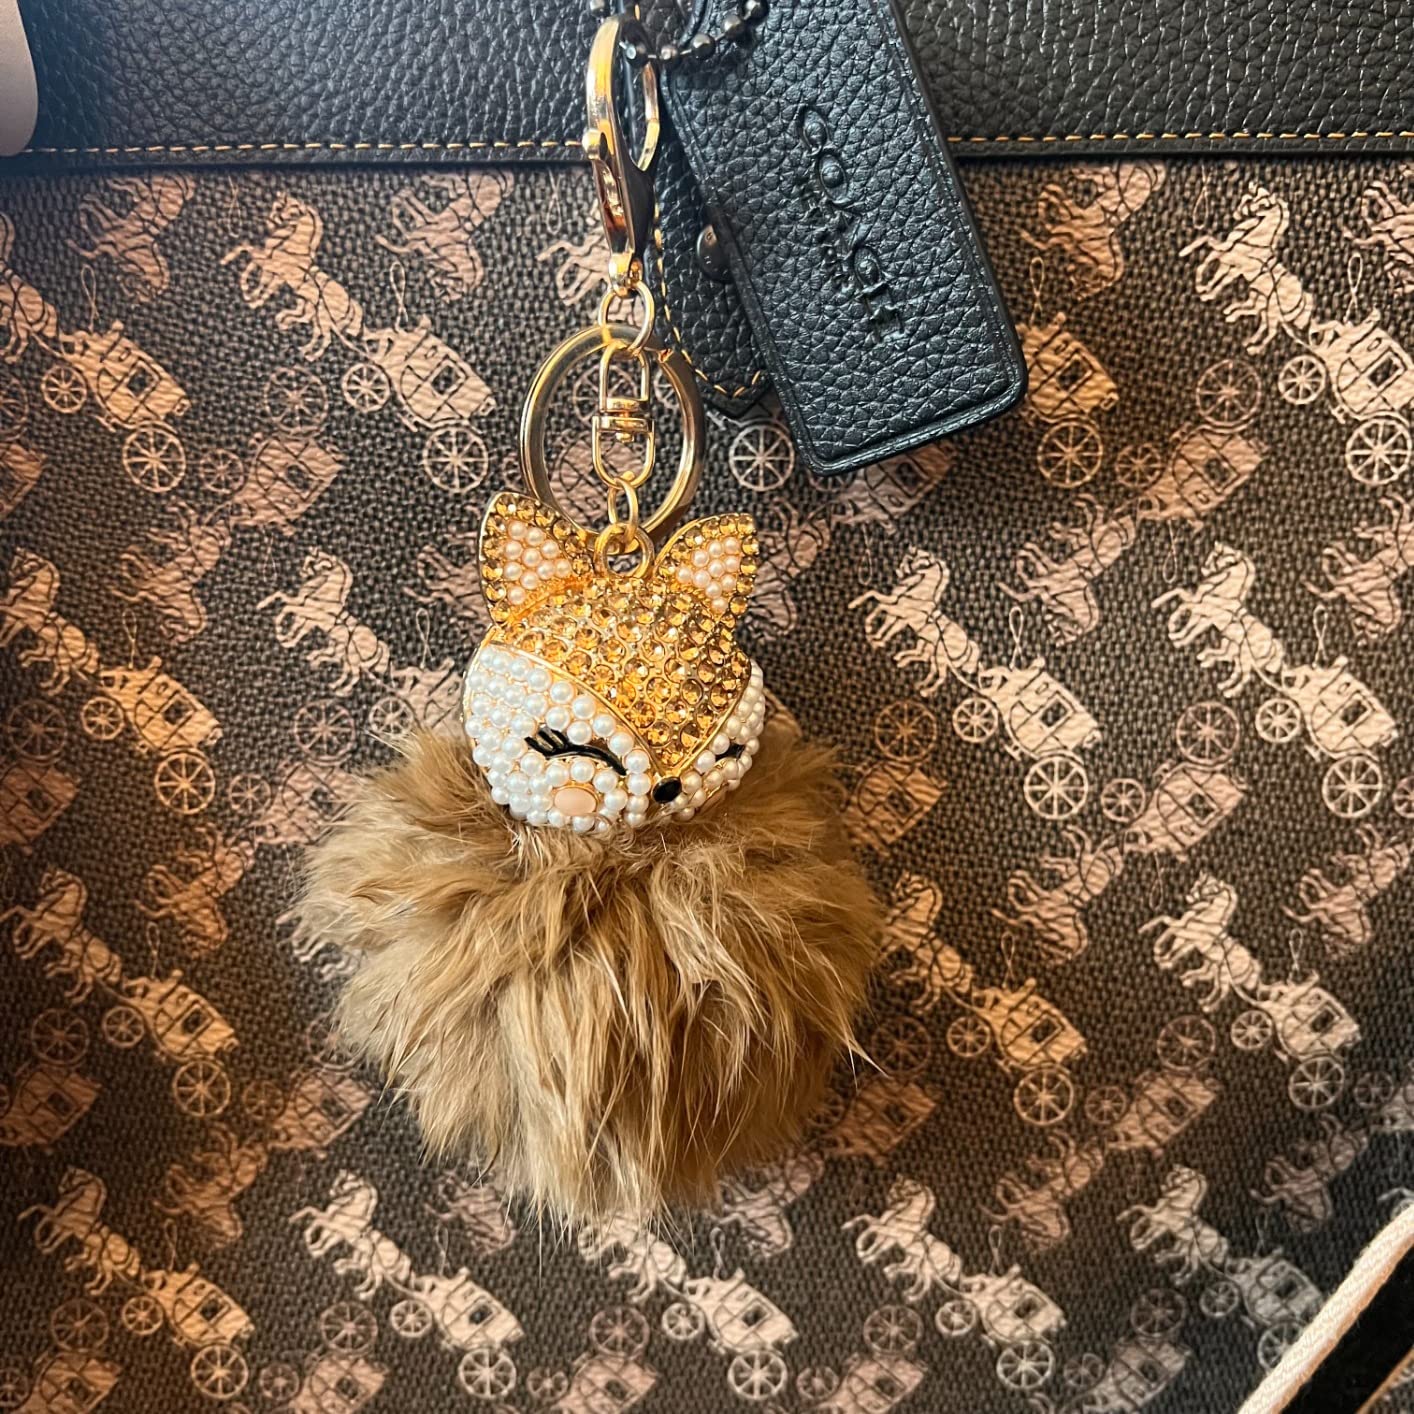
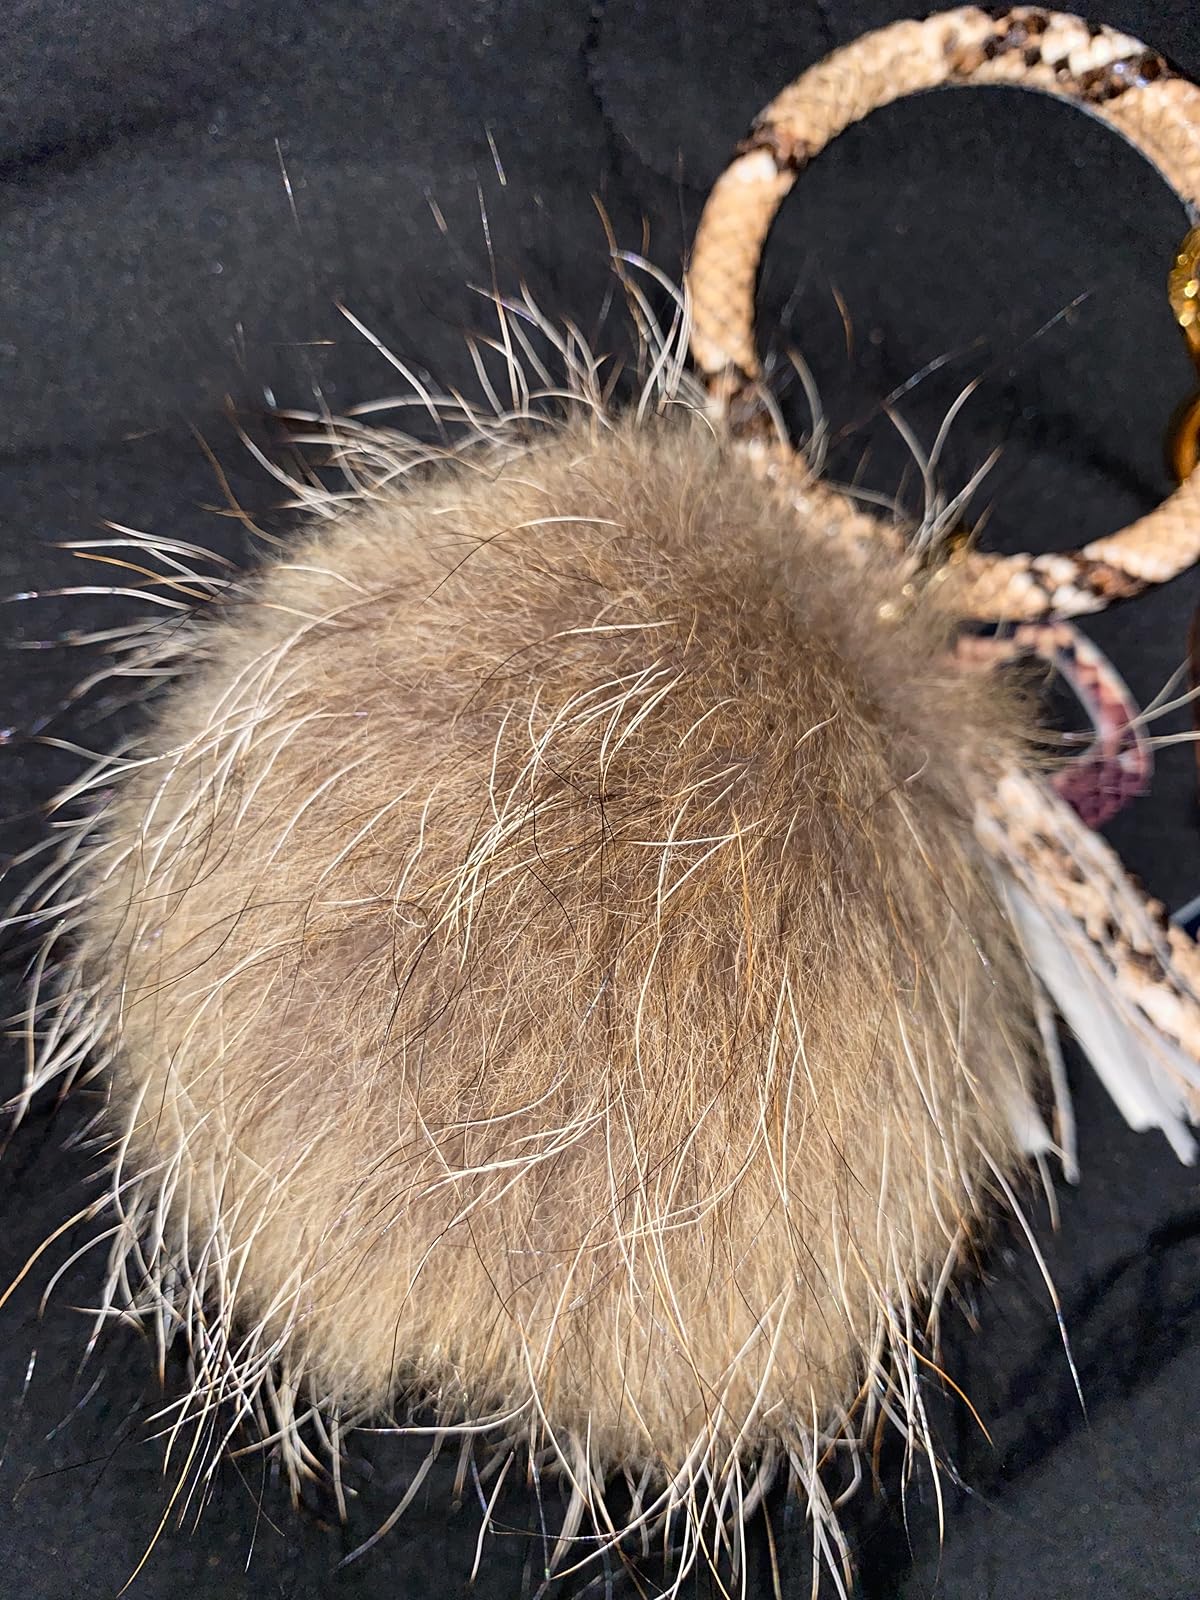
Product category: accessories_keychain
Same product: no